Lungs Tour

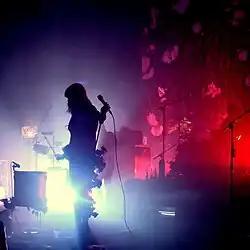
Performing at the O2 ABC Glasgow in 2009

The Lungs Tour was the first major headlining concert tour by English indie rock band Florence and the Machine, in support of their debut album, "Lungs". In July 2009, upon the release of their debut album, Florence and the Machine announced a six-date concert tour of the United Kingdom. Six soon became nine as three more dates (one in Glasgow, one in Bournemouth and two more for London's Shepherd's Bush Empire) were added. Following the success of the UK tour, with most tickets selling out, mainland European dates were added in countries such as the Netherlands and Italy, where the album also achieved moderate success. The tour is also going to North America and a one-off show in Tokyo. In an interview with Nick Grimshaw, Florence mentioned that her tour was going to be brought to Australia. They also supported U2 on their U2 360° Tour in 2011.